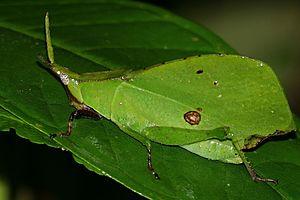
Les Trigonopterygidae sont une famille d'insectes orthoptères.